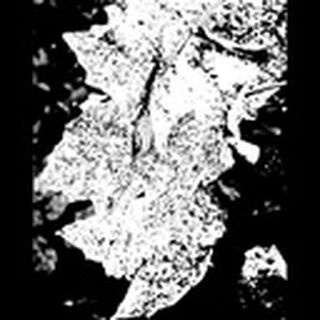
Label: cotton_powdery_mildew